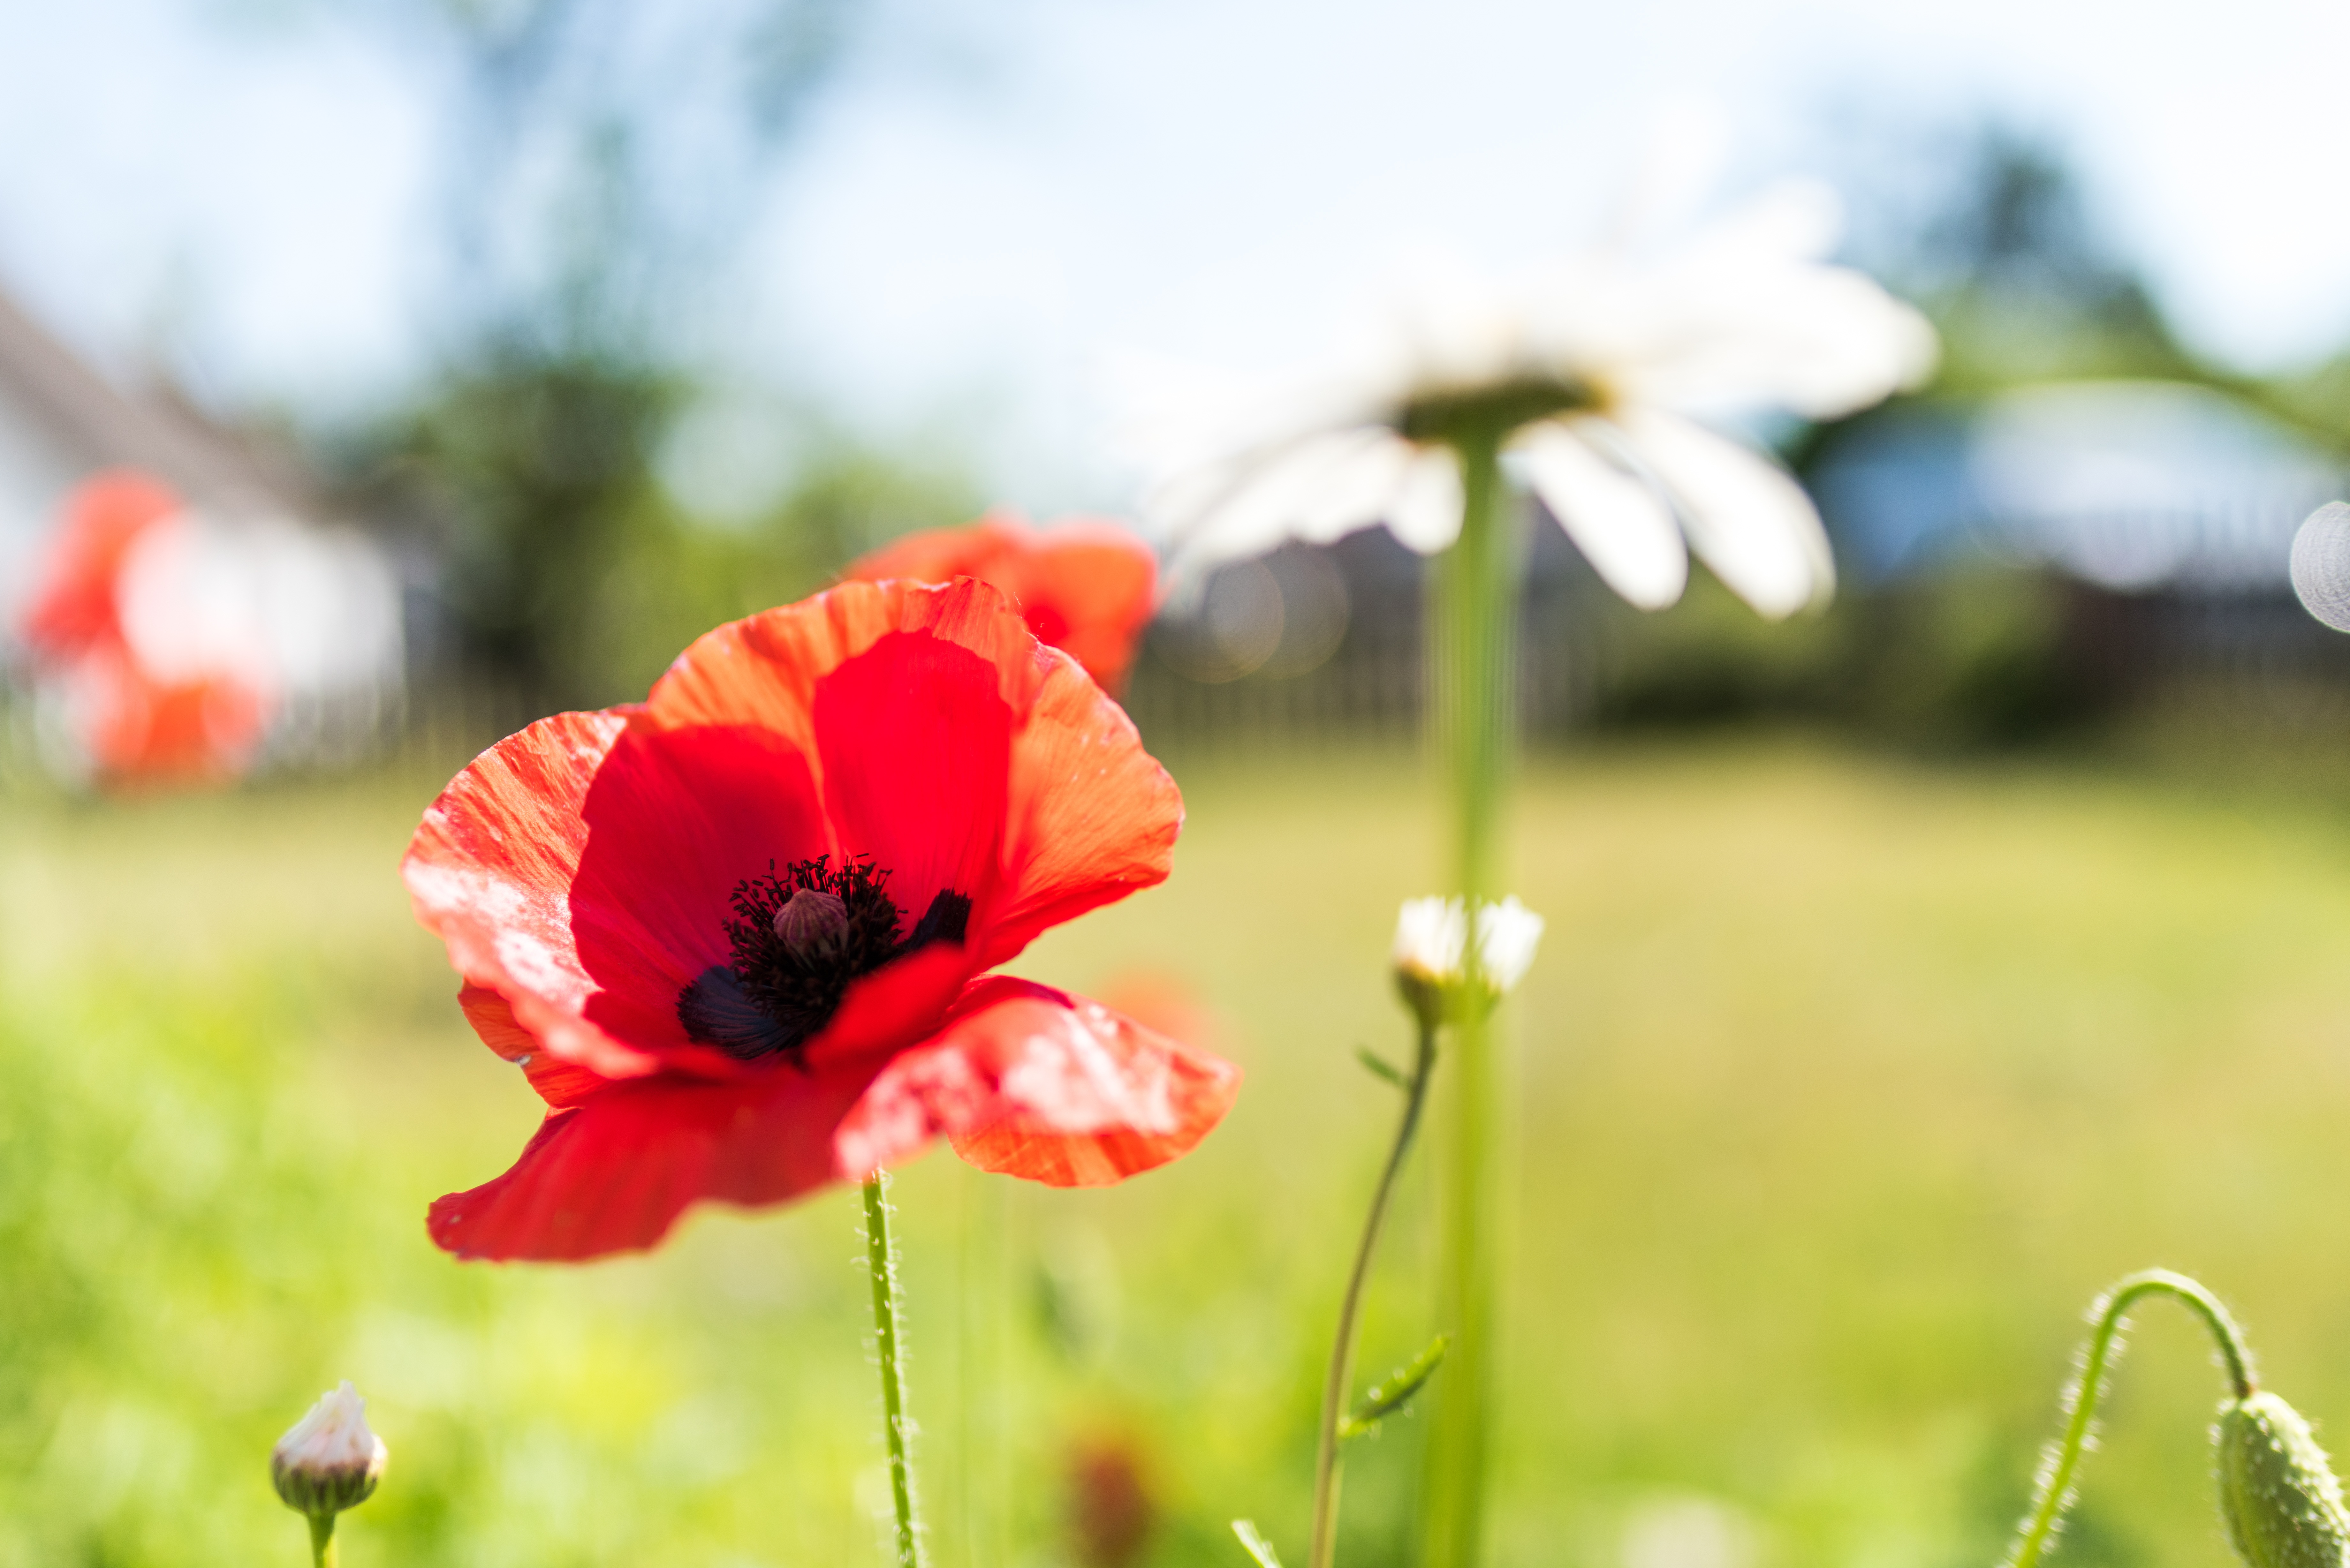
nature, grass, blossom, plant, field, meadow, flower, petal, bloom, color, botany, garden, flora, wildflower, close up, red poppy, poppy, coquelicot, macro photography, fr hlingsanfang, flowering plant, land plant, poppy family